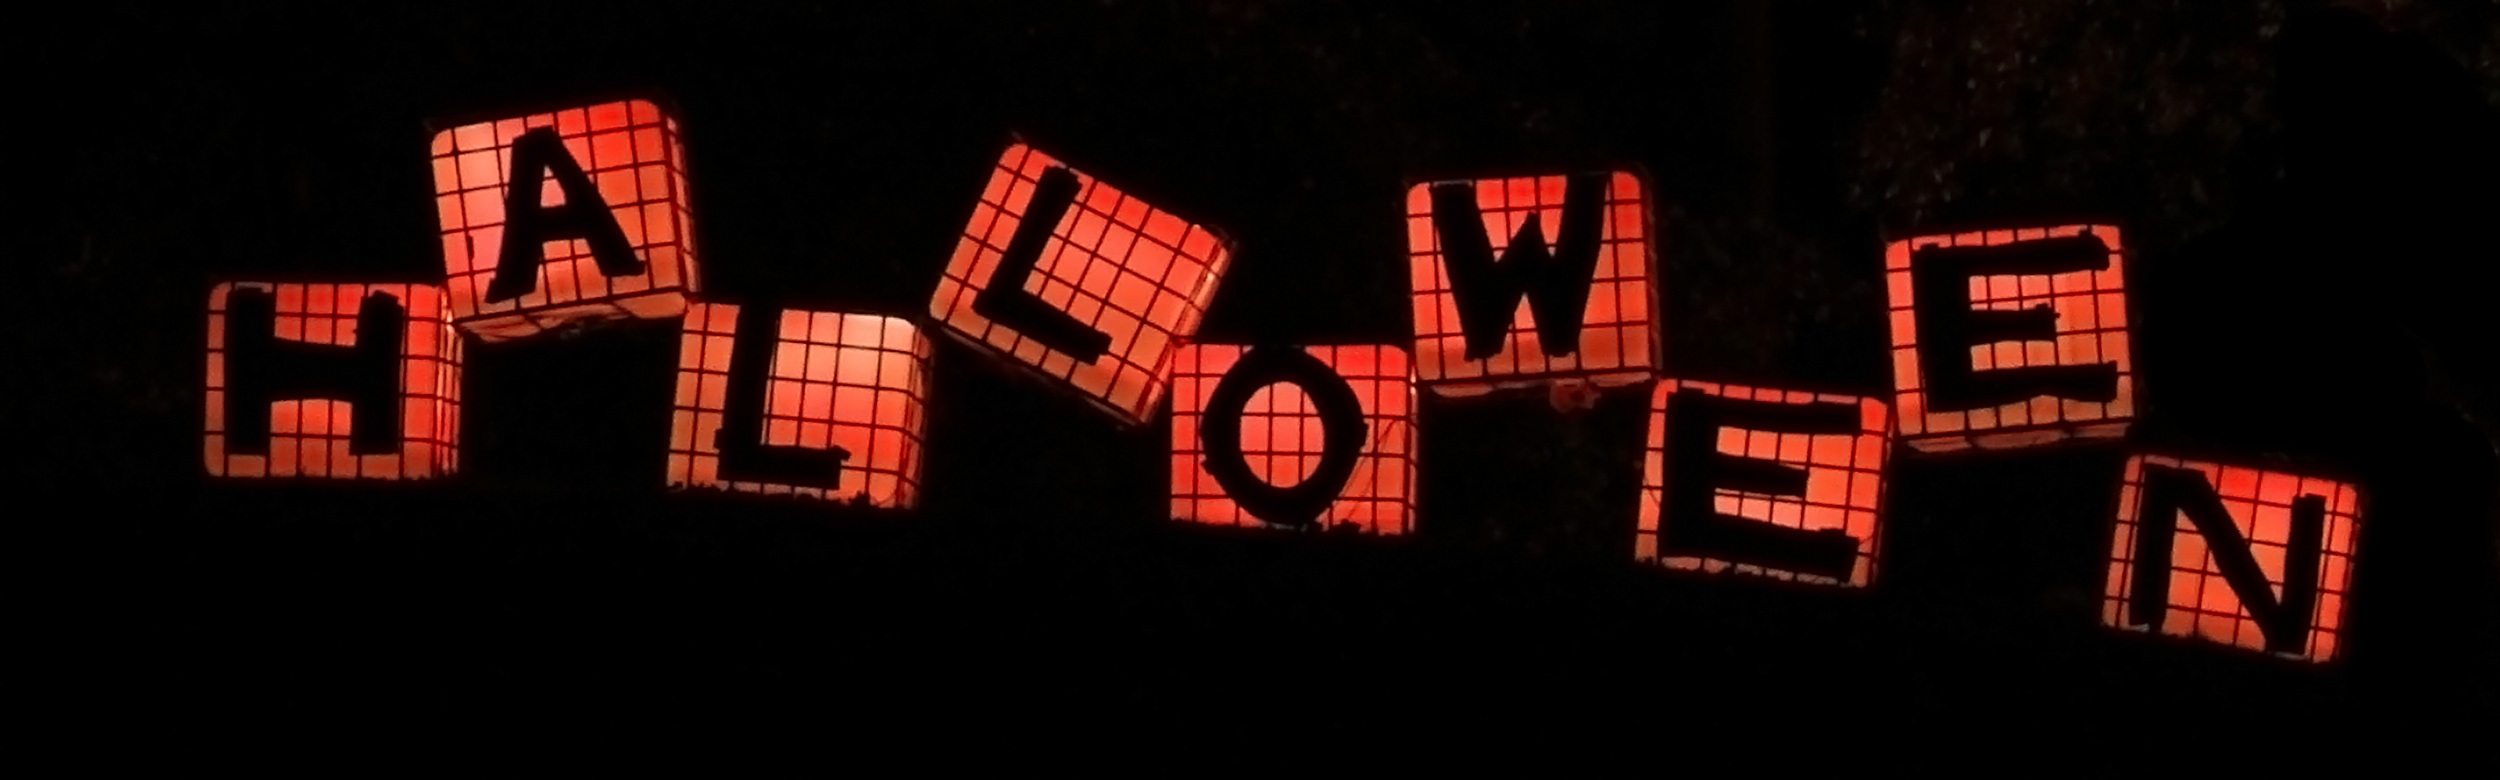
number, halloween, signage, lighting, neon sign, christmas decoration, font, logo, text, letters, horror, lettering, christmas lights